Aftermath of the January 6 United States Capitol attack

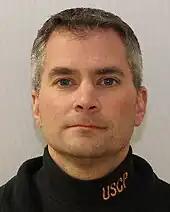
Capitol Police officer Brian Sicknick was assaulted by rioters. He died of a stroke the next day.

Three other Trump supporters also died: Rosanne Boyland, 34, of Kennesaw, Georgia, Kevin Greeson, 55, from Athens, Alabama, and Benjamin Philips, 50, of Bloomsburg, Pennsylvania. Boyland was a radicalized follower of QAnon whose family had begged her not to attend. Initially thought to have been trampled to death by the crowd, she was later confirmed to have died of an amphetamine overdose during the attack. Her death was classified as accidental by the D.C. medical examiner's office. Greeson reportedly had a heart attack outdoors on the Capitol grounds, and was declared dead at 2:05p.m., shortly before the breach of the Capitol. He had become a radicalized Trump supporter in the preceding years; in December 2020, he declared: "Let's take this fucking Country BACK!! Load your guns and take to the streets!" His family said he was "not there to participate in violence or rioting, nor did he condone such actions". Philips was initially reported to have died of a stroke after splitting from his group at 10:30 in the morning. There is no indication that he had participated in the attack. Philips was the founder of Trumparoo.com, a social media page for Trump supporters, and he made arrangements for fellow supporters to travel to D.C. Greeson and Philips' deaths were later confirmed to be natural deaths from both coronary heart disease and hypertensive heart disease, ruled the D.C. medical examiner's office.